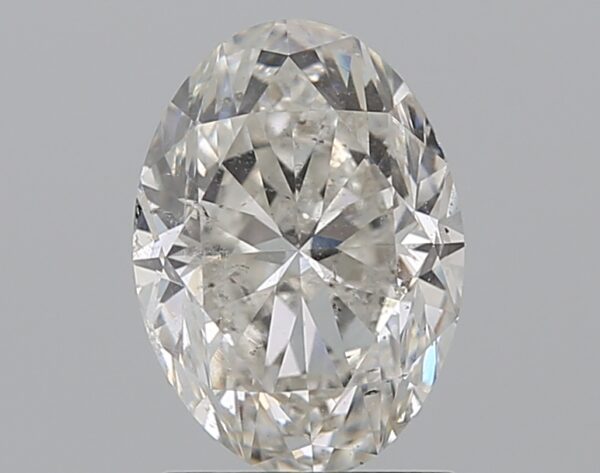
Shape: oval
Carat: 1.51
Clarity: SI2
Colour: G
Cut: GD
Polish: EX
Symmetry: EX
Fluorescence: ST
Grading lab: GIA
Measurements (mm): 8.51 x 6.1 x 4.17